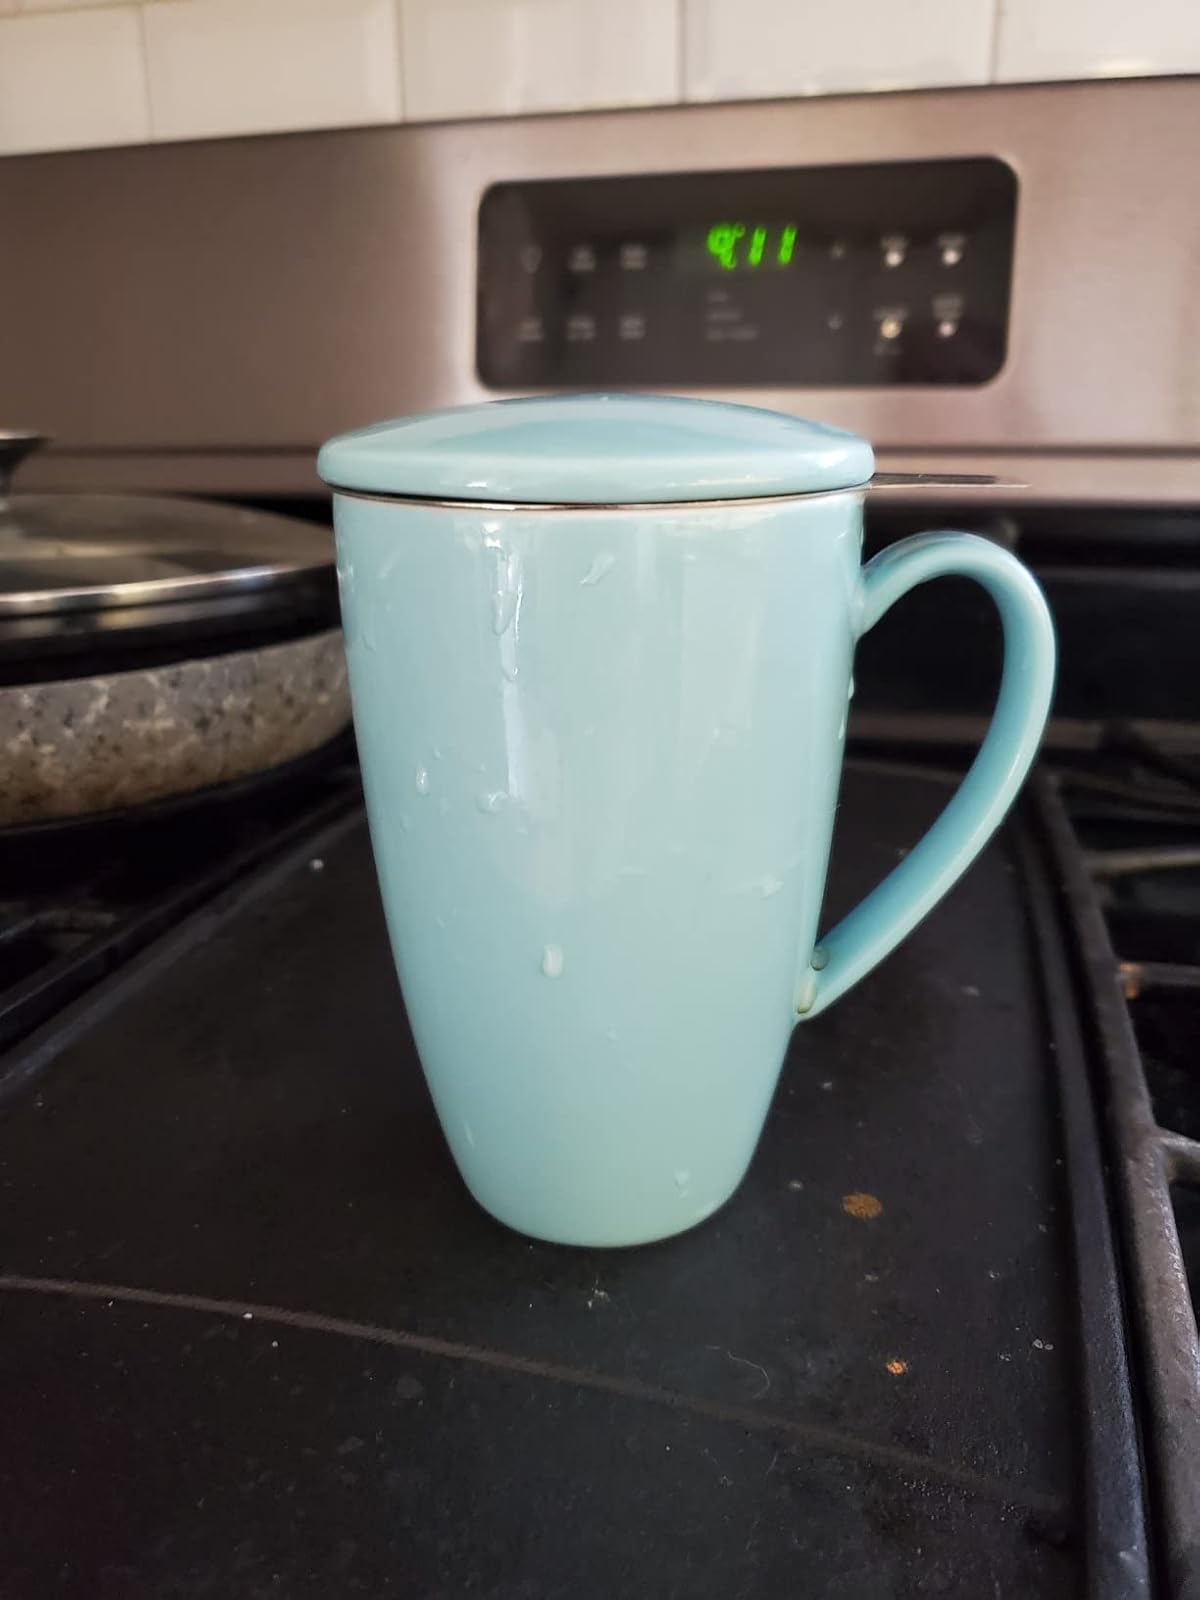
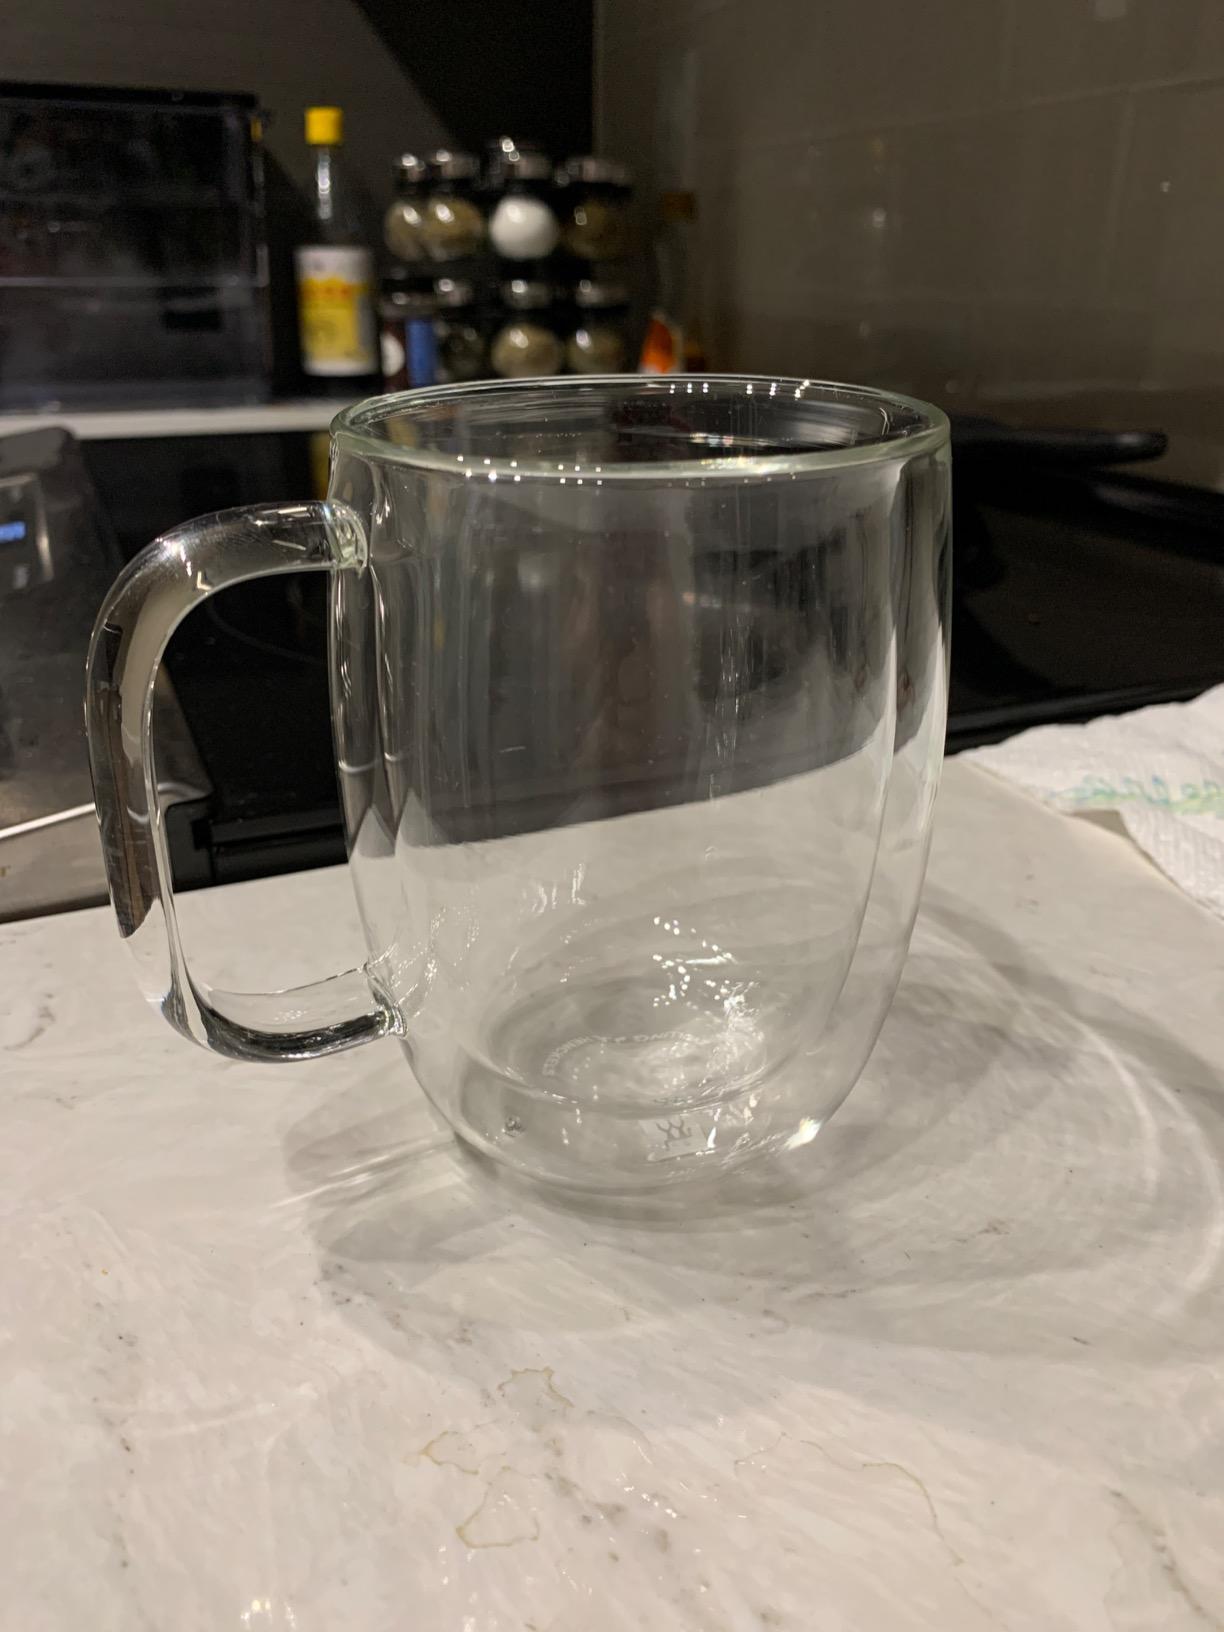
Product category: items_mug
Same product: no